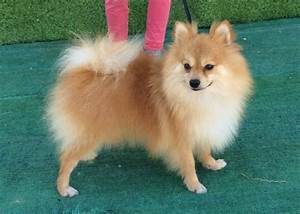
Label: dog